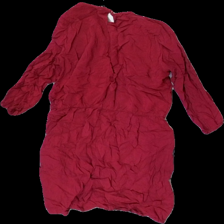
View: back
Type: Tunic
Category: Ladies
Brand: H&M
Brand text on label: DIVIDED (H&M)
Colors: Purple
Material: 100% viscose
Cut: Regular, C-collar
Size: S
Season: All
Damage: sloppy repair
Damage location: top center
Damage 2: sloppy repair
Damage 2 location: bottom right
Damage 3: sloppy repair
Damage 3 location: bottom left
Price range: <50
Recommended usage: Export
Description: Pruple tunic